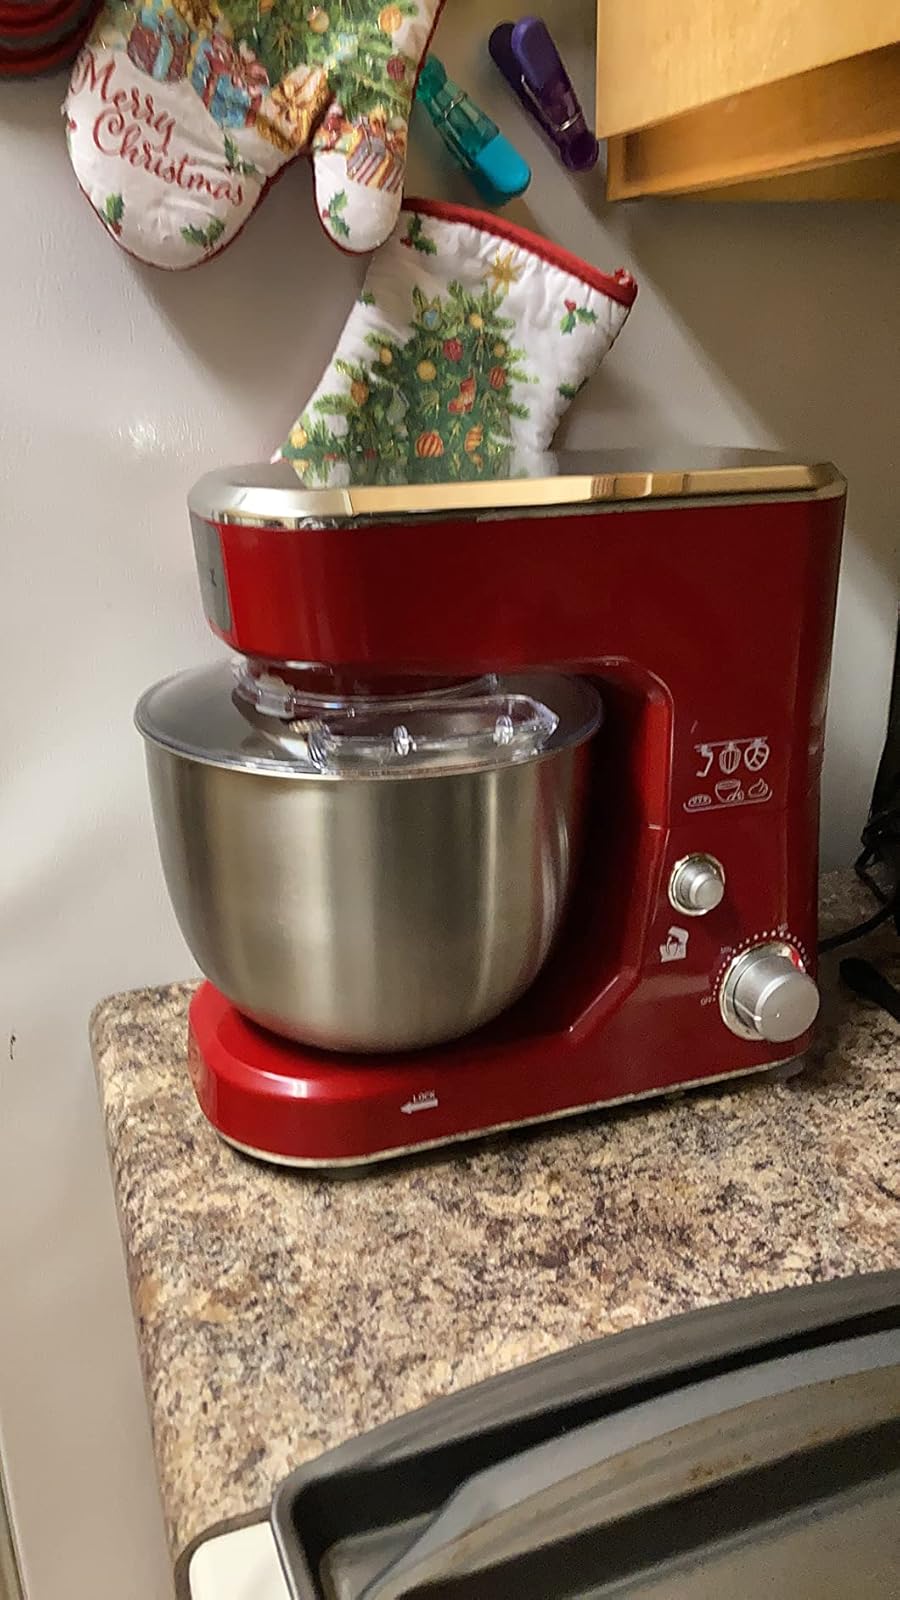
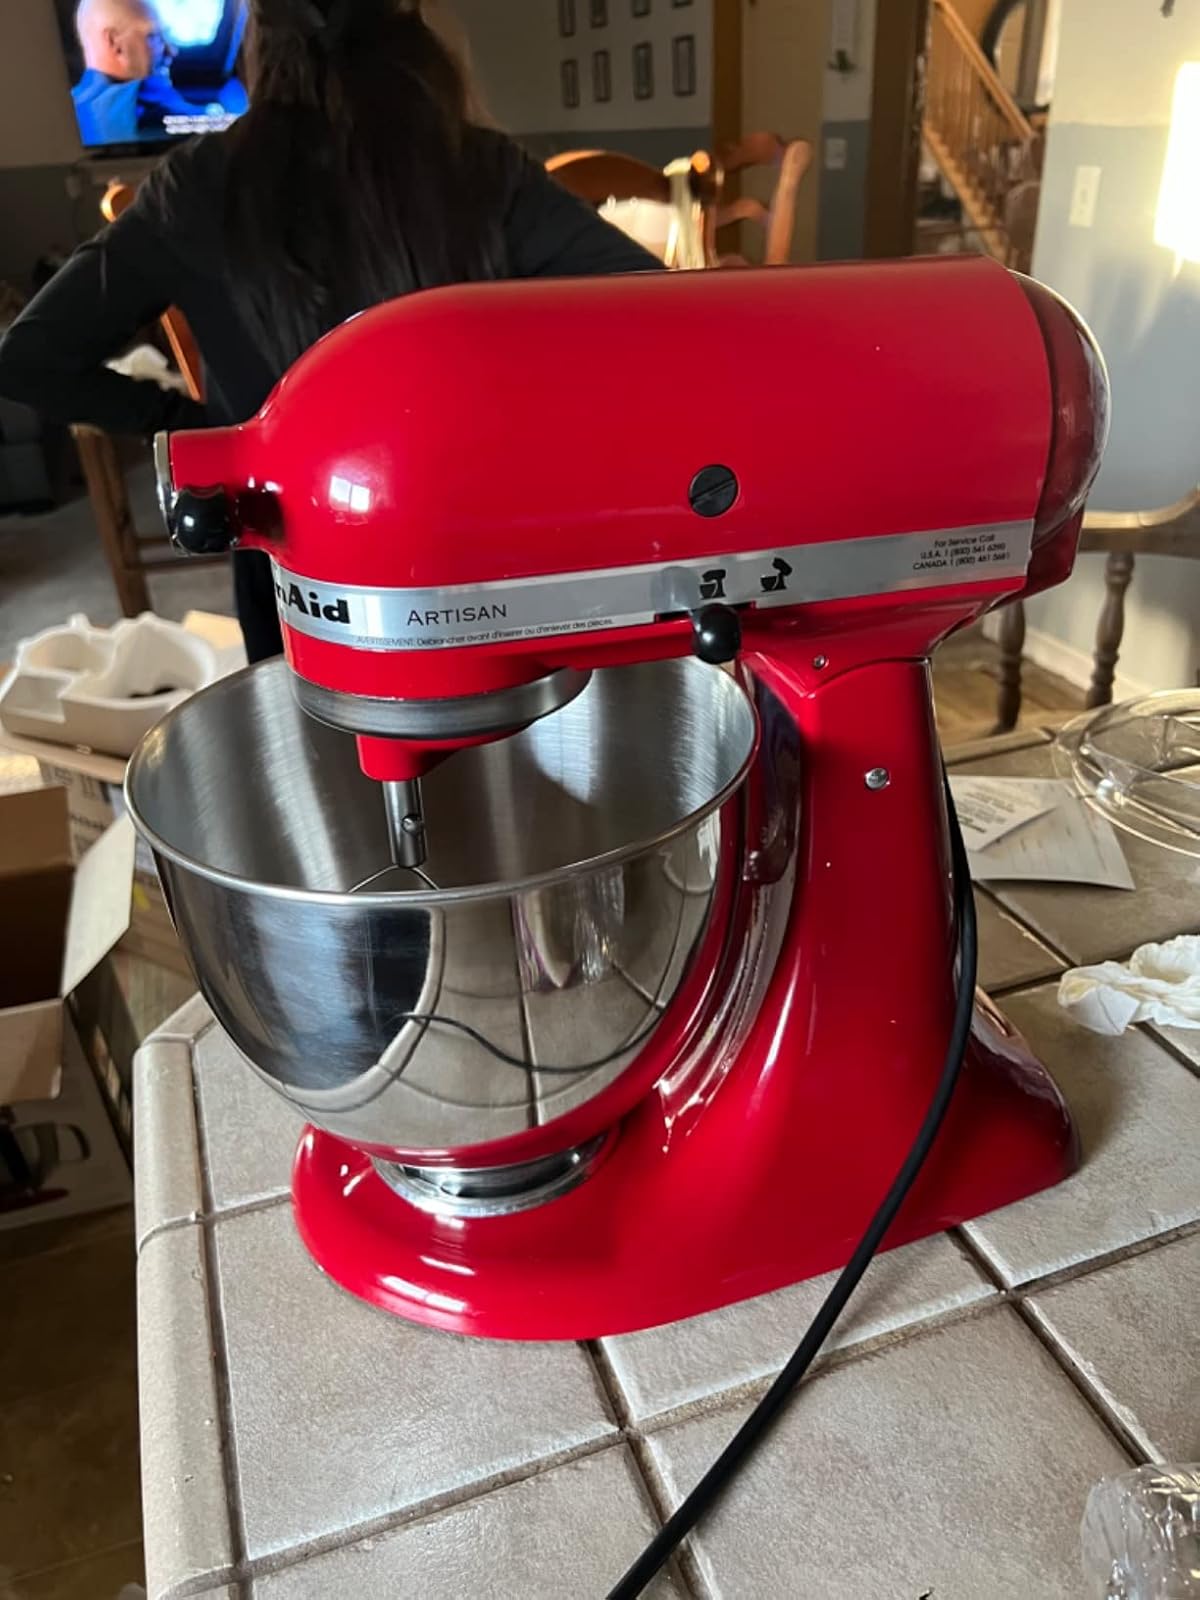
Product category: items_mixer
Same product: no